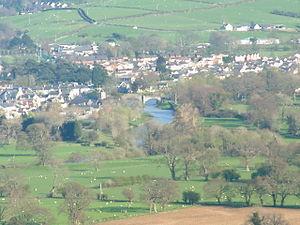
Llanrwst, prononcé [ɬanˈruːst] en gallois, est une communauté et un village situé près de la route A470 et de la rivière Conwy dans le comté de Conwy au Pays de Galles.